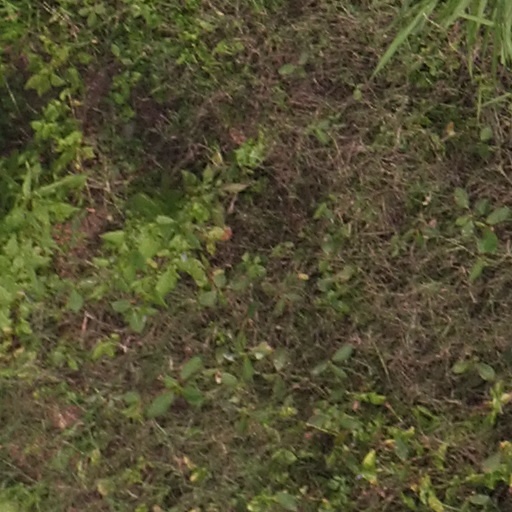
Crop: maize; corn